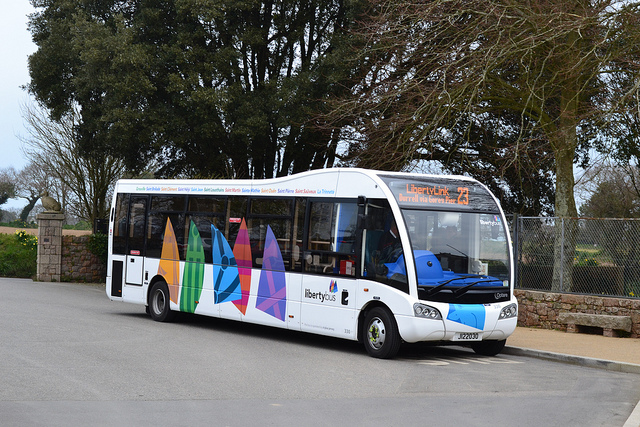
A bus that is sitting on the side of the street.

A large white bus is traveling down the road.

A bus parked on a street next to a sidewalk underneath a tree.

Large white passenger bus with colors on the side.

A white bus with colorful decals parked alongside a road.